Boston Post Road Historic District (Rye, New York)

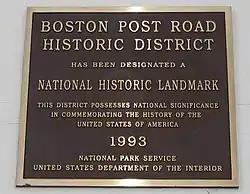
The National Park Service designated the Boston Post Road Historic District in 1993

The Boston Post Road Historic District is a National Historic Landmark District in Rye, New York, and is composed of five distinct and adjacent properties. Within this landmarked area are three architecturally significant, pre-Civil War mansions and their grounds; a 10,000-year-old Indigenous peoples site and viewshed; a private cemetery, and a nature preserve. It is one of only 11 National Historic Landmark Districts in New York State and the only National Historic Landmark District in Westchester County. It touches on the south side of the nation's oldest road, the Boston Post Road (US 1), which extends through Rye. A sandstone Westchester Turnpike marker "24", inspired by Benjamin Franklin's original mile marker system, is set into a wall that denotes the perimeter of three of the contributing properties. The district reaches to Milton Harbor of Long Island Sound. Two of the properties included in the National Park Service designation are anchored by Greek Revival buildings; the third property is dominated by a Gothic Revival structure that was designed by Alexander Jackson Davis.